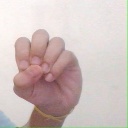
अक्षर: उ